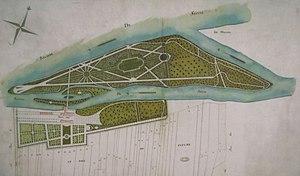
Plan du Moulin-Joly à Colombes (Hauts-de-Seine).
Le parc Pierre-Lagravère est un parc départemental des Hauts-de-Seine situé sur la rive gauche de la Seine à Colombes. Il résulte du rattachement à la rive de l'île Marante et de l'île du Moulin-Joly.
Colombes est une commune française du département des Hauts-de-Seine en région Île-de-France.